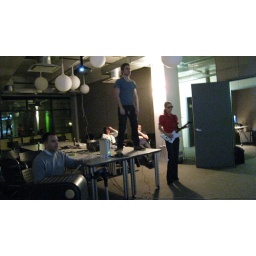
Thats me in the red shirt